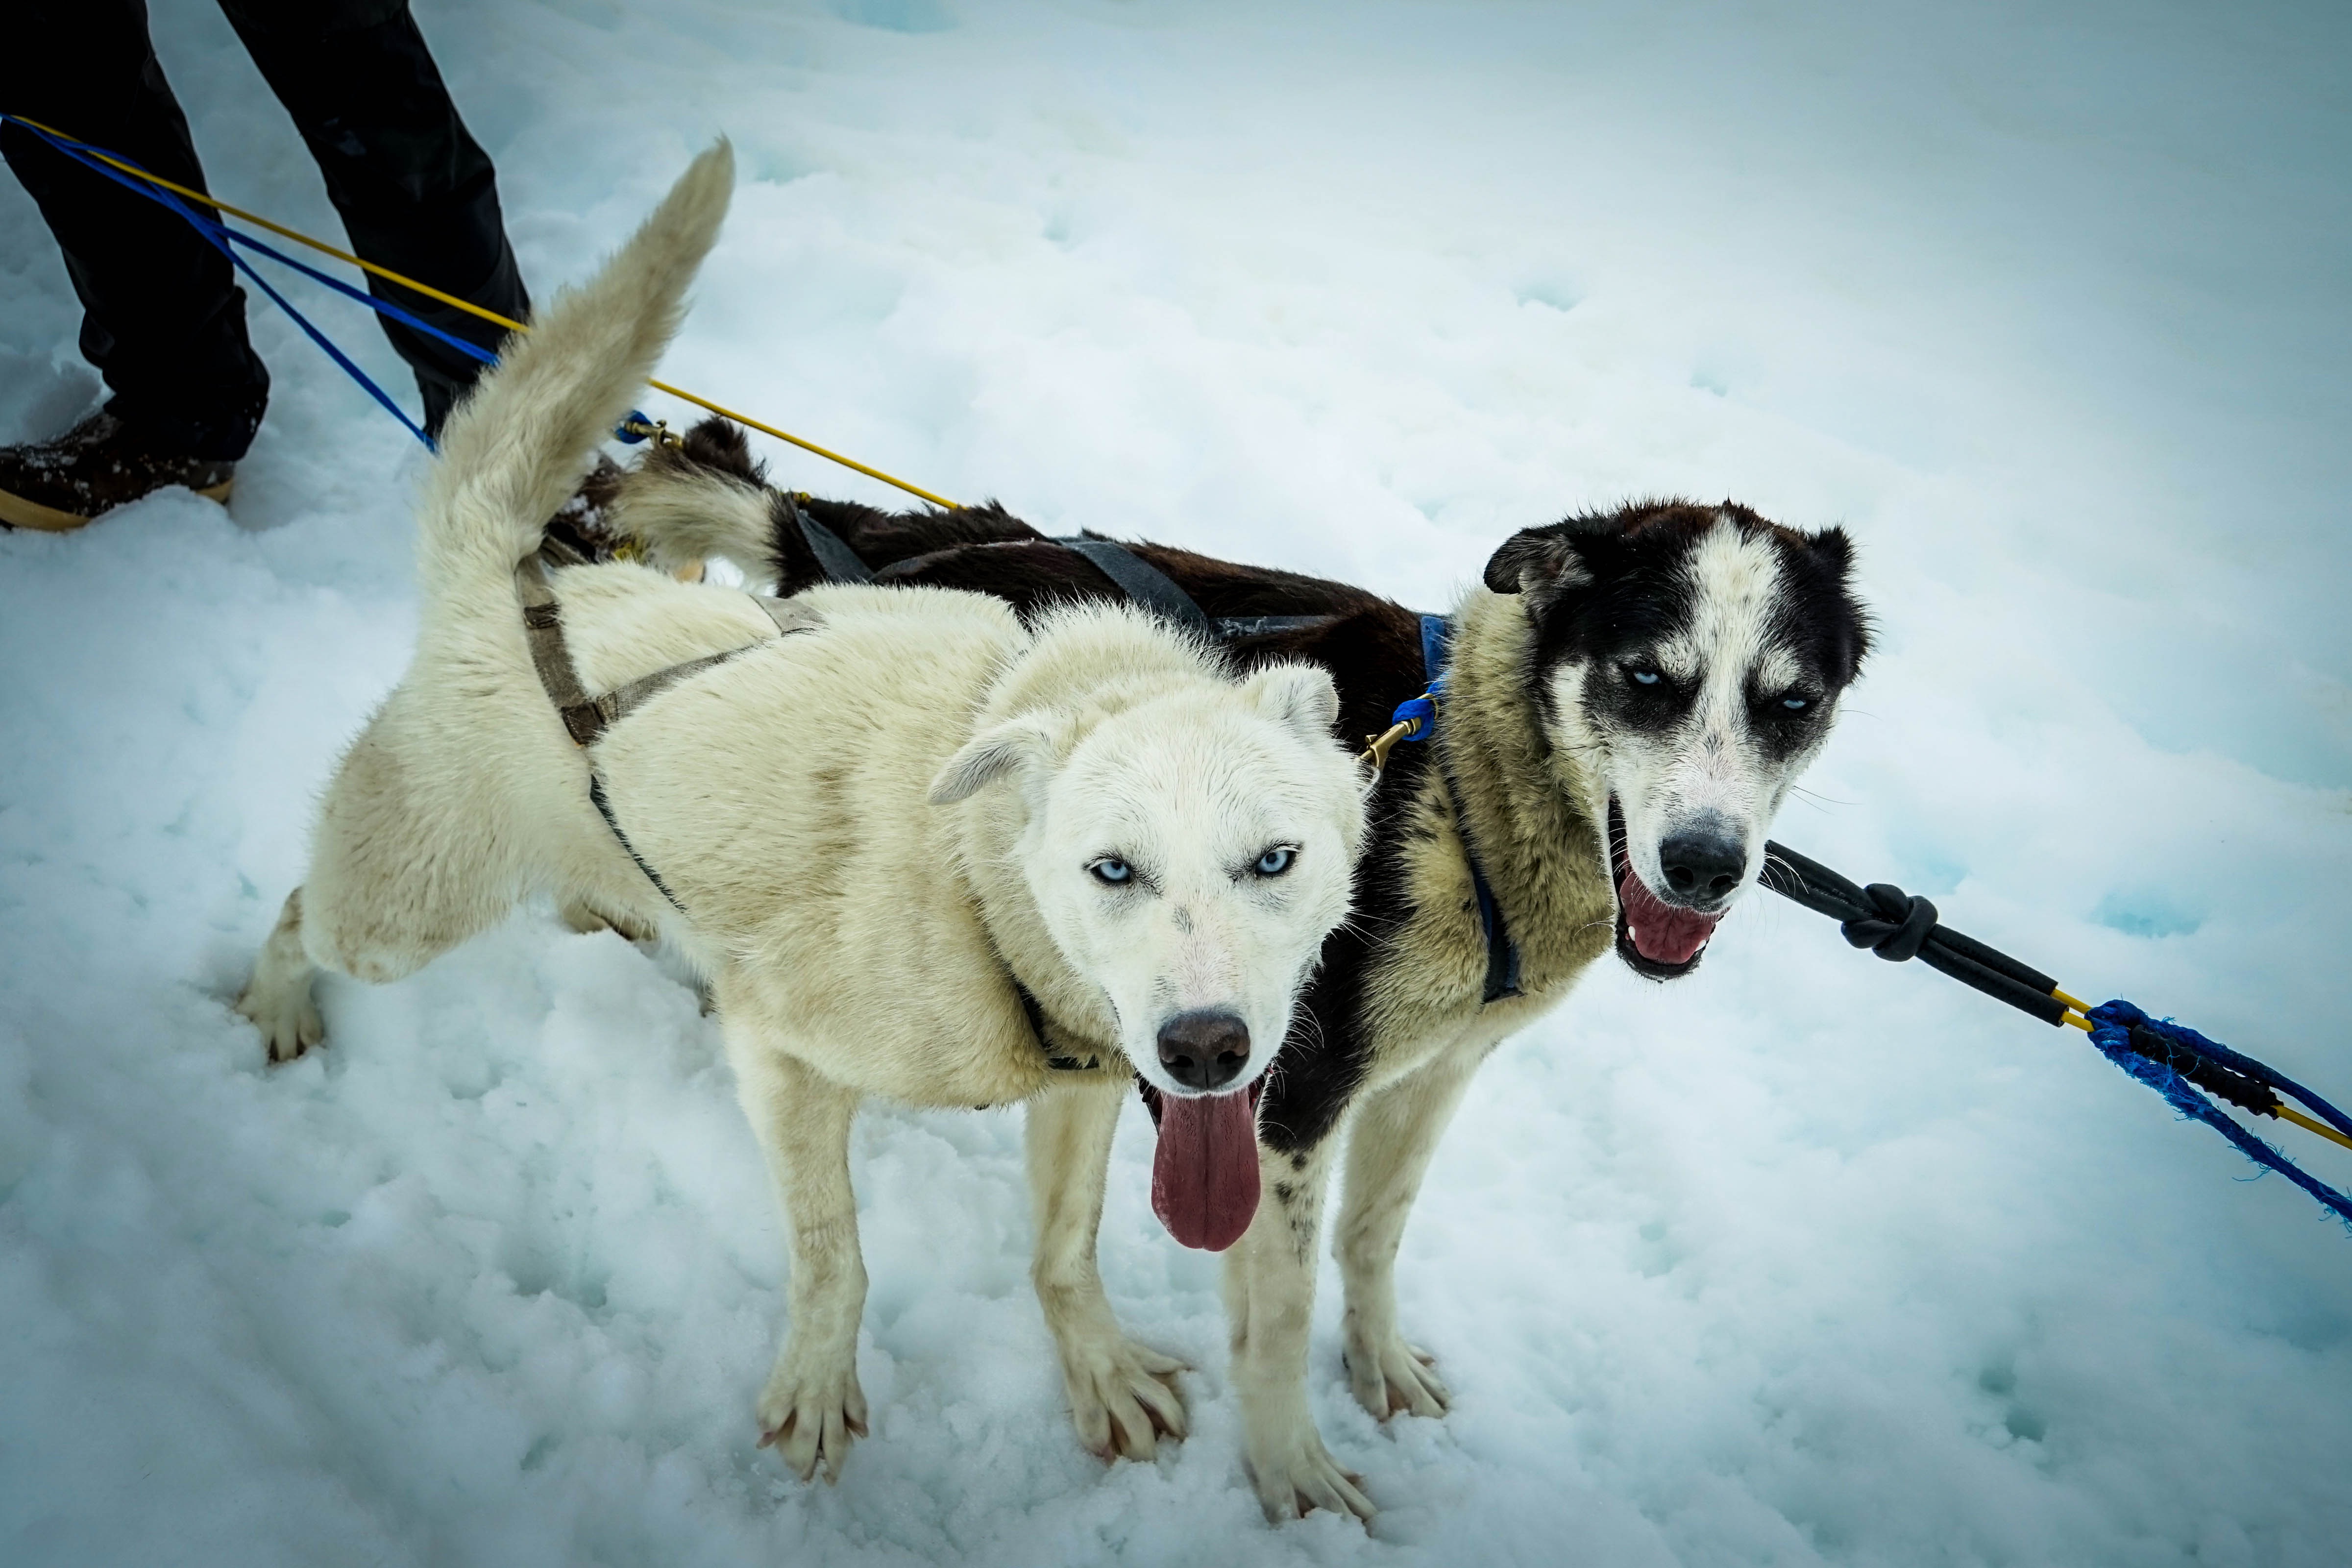
snow, winter, dog, vehicle, mammal, dogs, sled, alaska, pulling, sledding, iditarod, dog sled, dogsled, sled dog, sled dogs, dog like mammal, wolfdog, greenland dog, sled dog racing